Krönleins

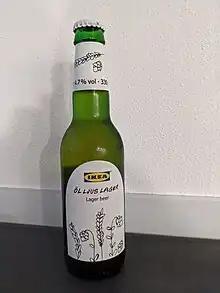
IKEA Öl Ljus Lager, brewed by Krönleins

When pilsner beer was first brewed in Sweden in the 1870s, the market consisted of Munich beer that dominated the market, and a new kind of bottom-fermented beer called "Swedish lager". The original pilsner came from the city of Plzeň in the present Czech Republic where it had been brewed for a couple of decades. The pilsner filled a gap in the Swedish beer market. Pilsner was easy to drink, less sweet with a notable hop-bitterness and lighter in color than other beers.